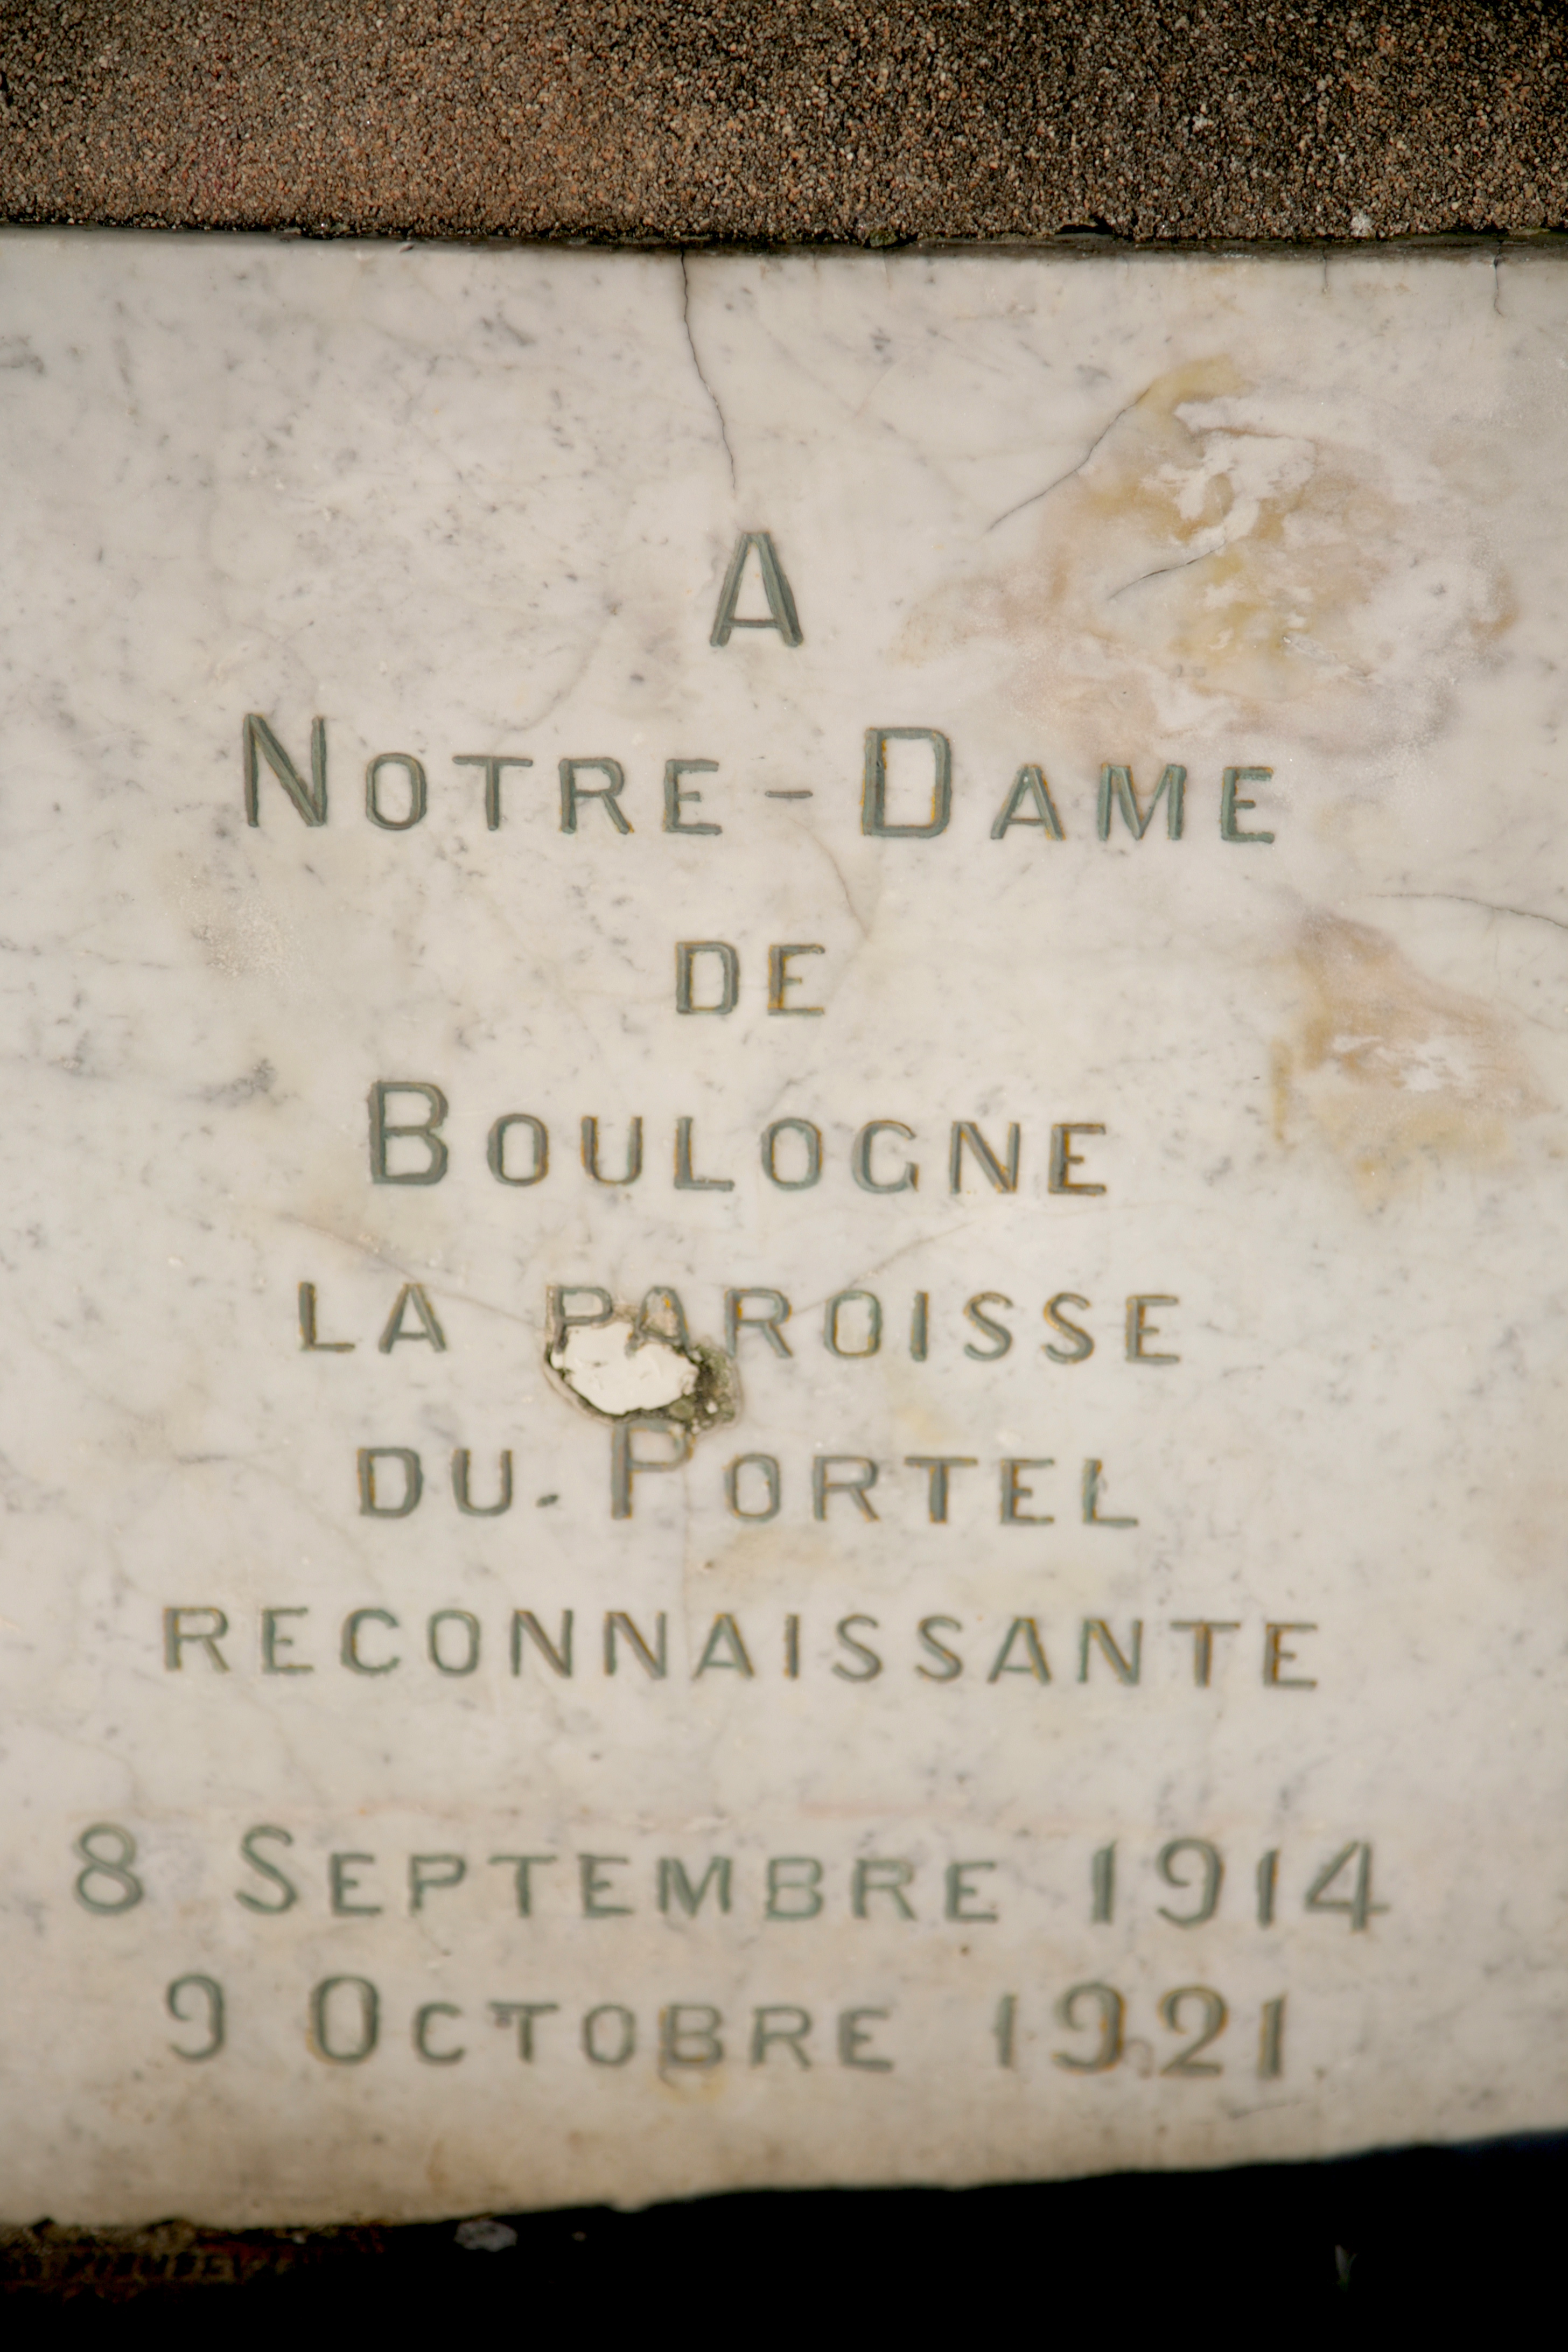
number, france, statue, font, standbeeld, text, handwriting, francia, estatua, history, frankrijk, frankreich, pasdecalais, cotedopale, religieuzekunst, pasdecaials, leportel, virgen, leportelplage, elartereligioso, religi sekunst, commemorative plaque